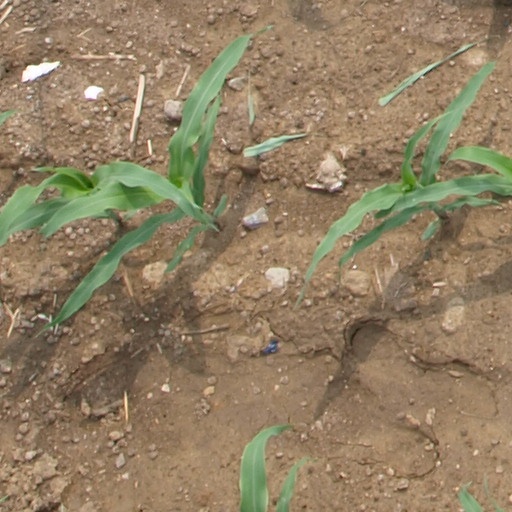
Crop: maize; corn